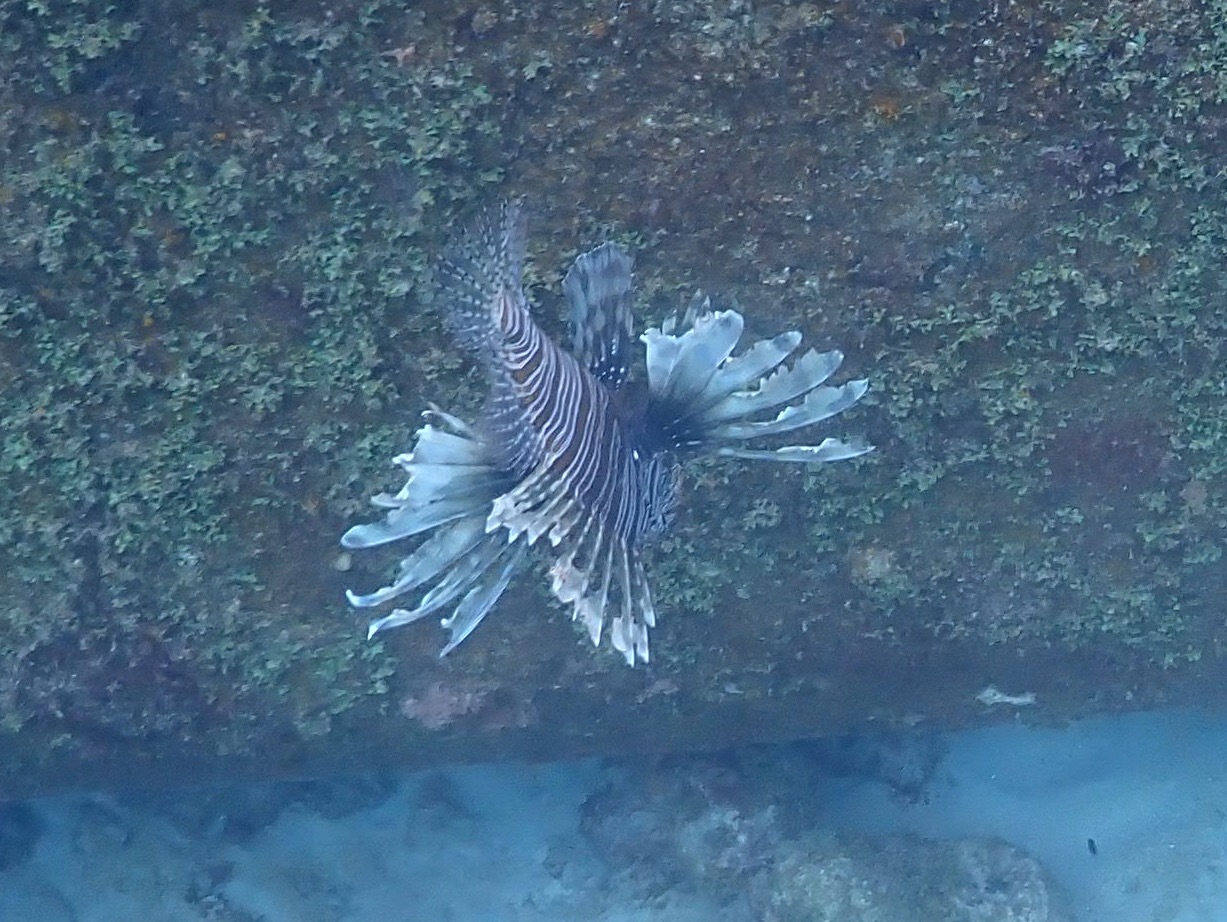
Pterois volitans (Red Lionfish)